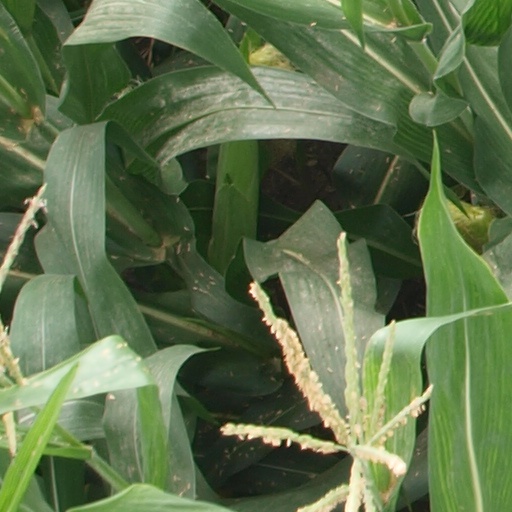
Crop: maize; corn